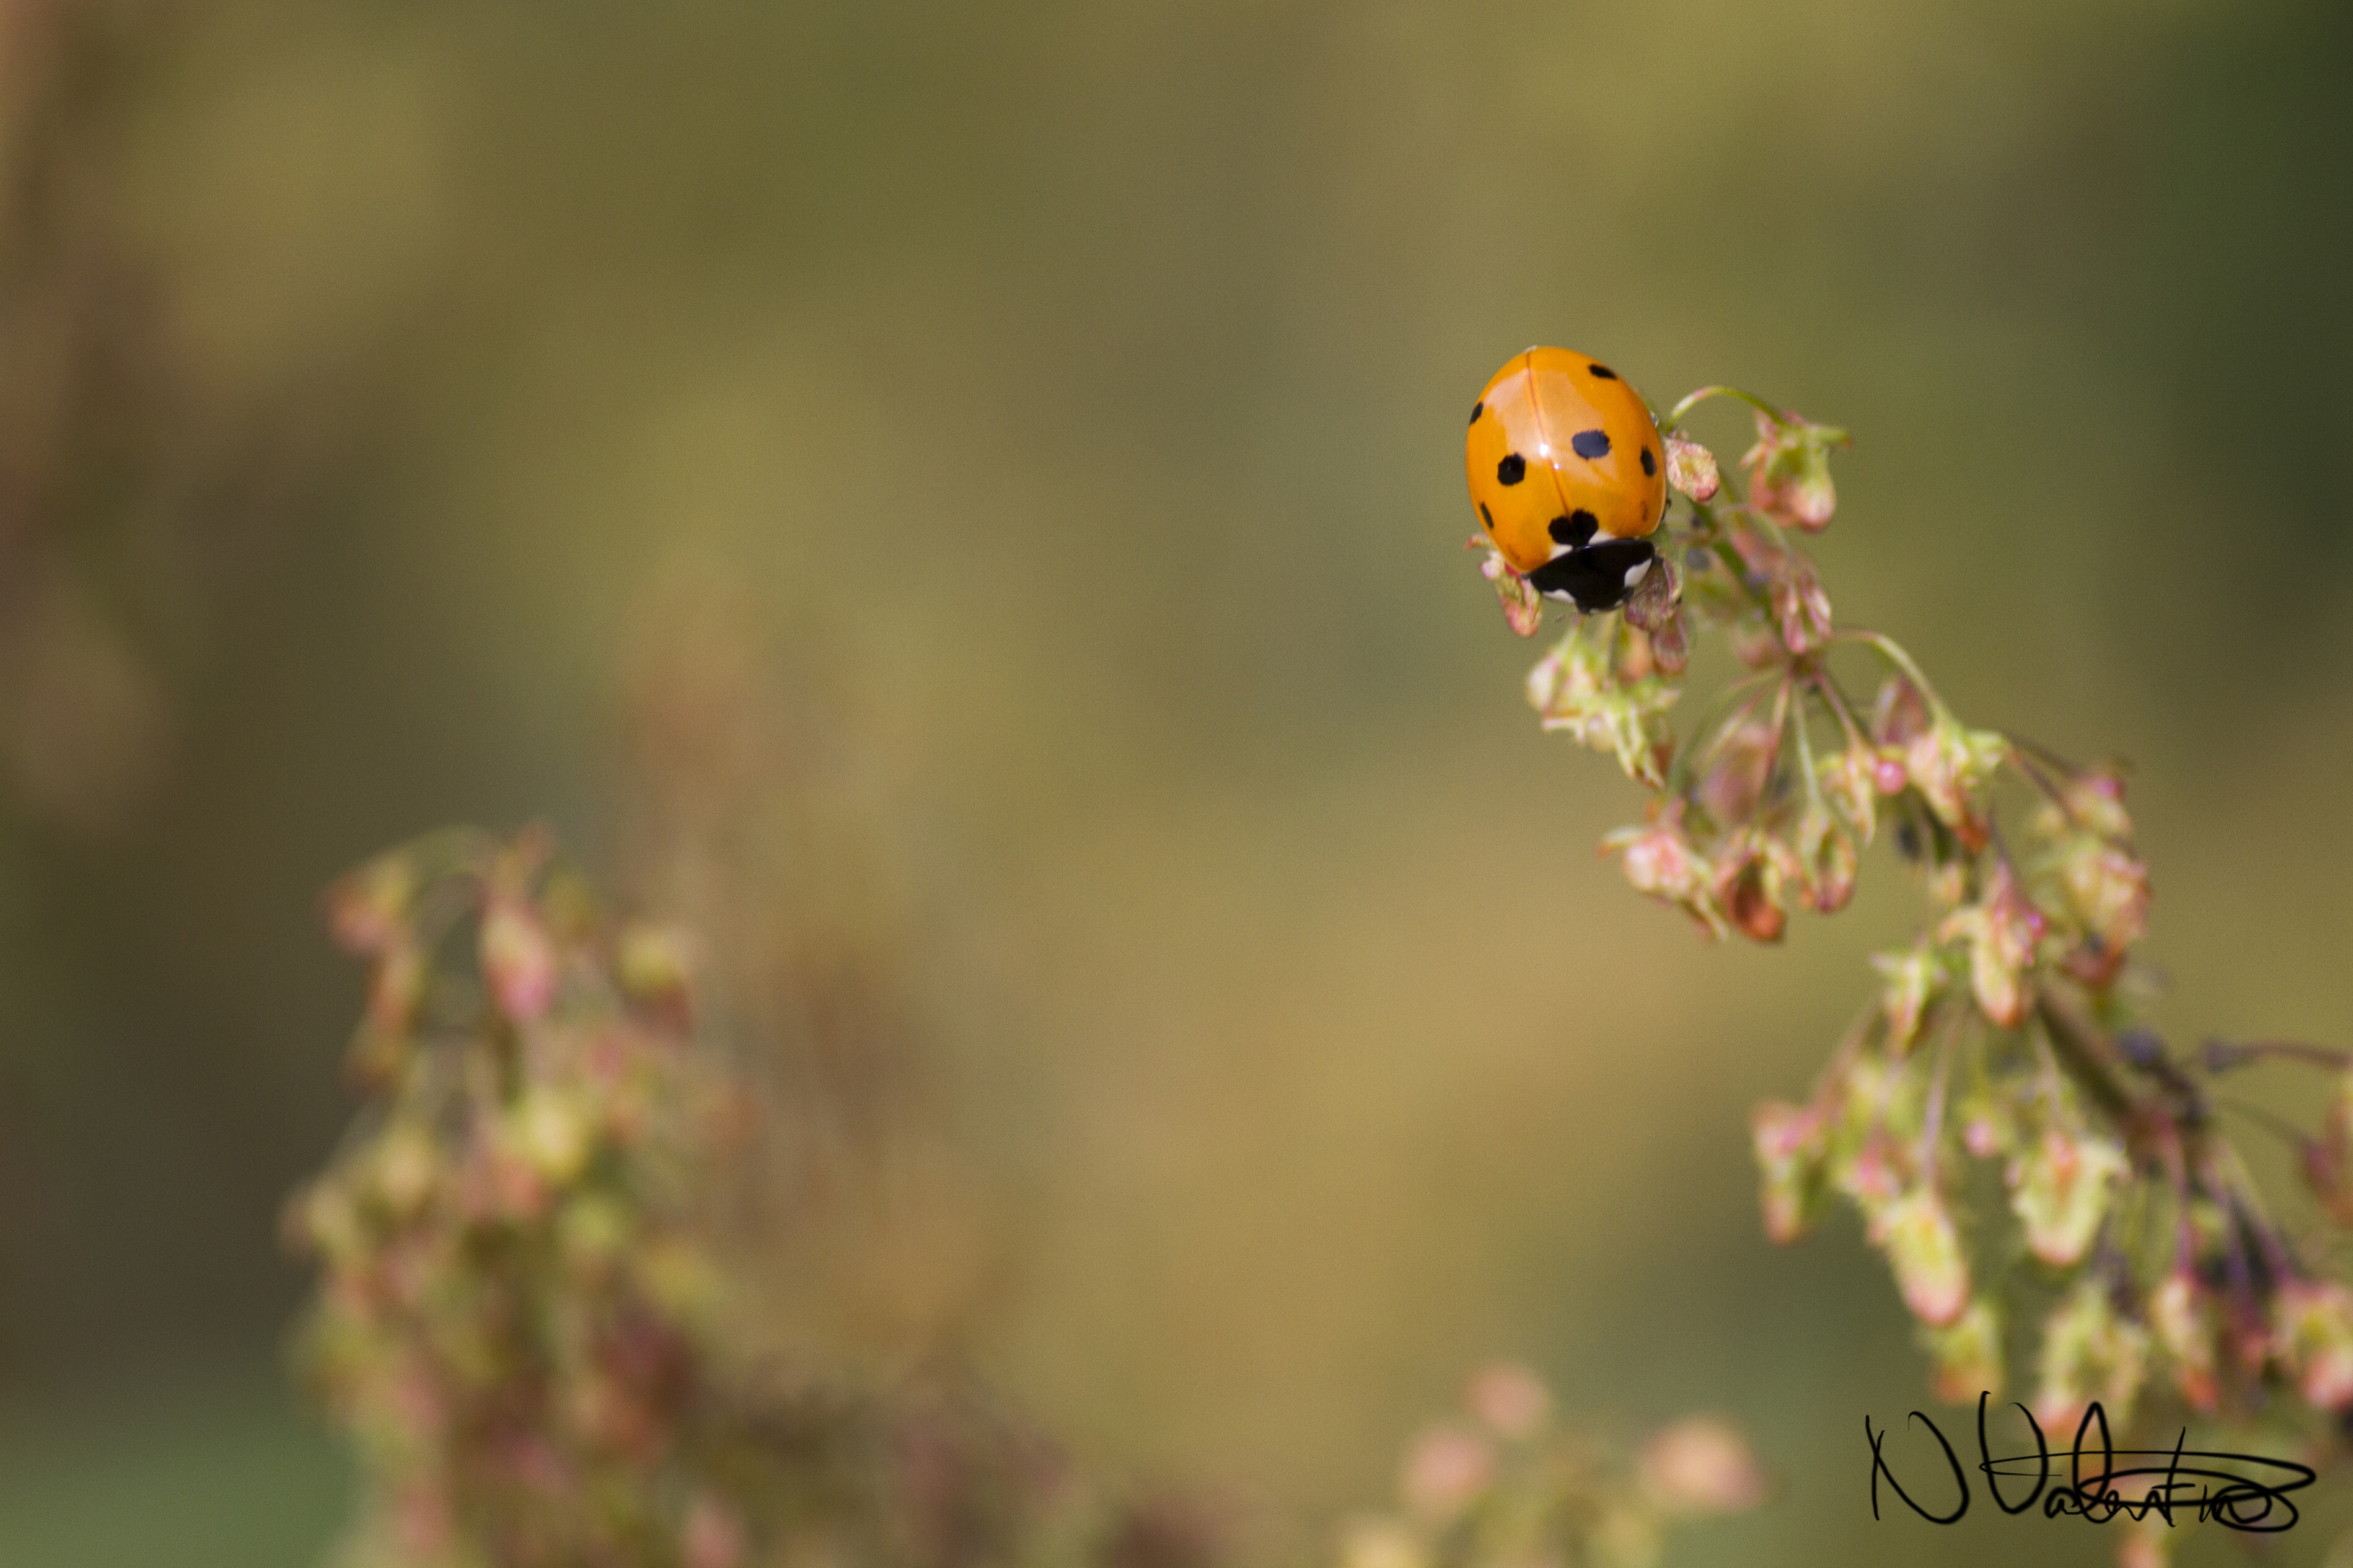
nature, branch, photography, leaf, flower, insect, macro, autumn, canon, ladybug, flora, fauna, ladybird, invertebrate, wildflower, close up, outdoors, uk, 7d, beetle, nectar, heath, peterborough, macro photography, moths and butterflies